U.S. Route 40 in Colorado

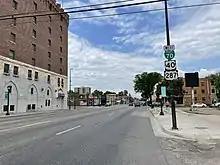
US 40 westbound concurrent with I-70 BL and US 287 on Colfax Avenue in Denver

Taking a circuitous route through Rabbit Ears Pass, Muddy Pass and Berthoud Pass (crossing the Continental Divide each time) it descends the escarpment along the eastern edge of the Rocky Mountains. Just to the east of Empire, it merges with I-70 for the first time. US 40 and I-70 will run concurrently numerous times across the U.S. The route leaves I-70 at exit 244, to the east of Idaho Springs and rejoins it again at between exits 252 and 254 in El Rancho. It parallels I-70, mostly as a frontage road, until the intersection with former State Highway 26 (SH 26) to the south of Golden